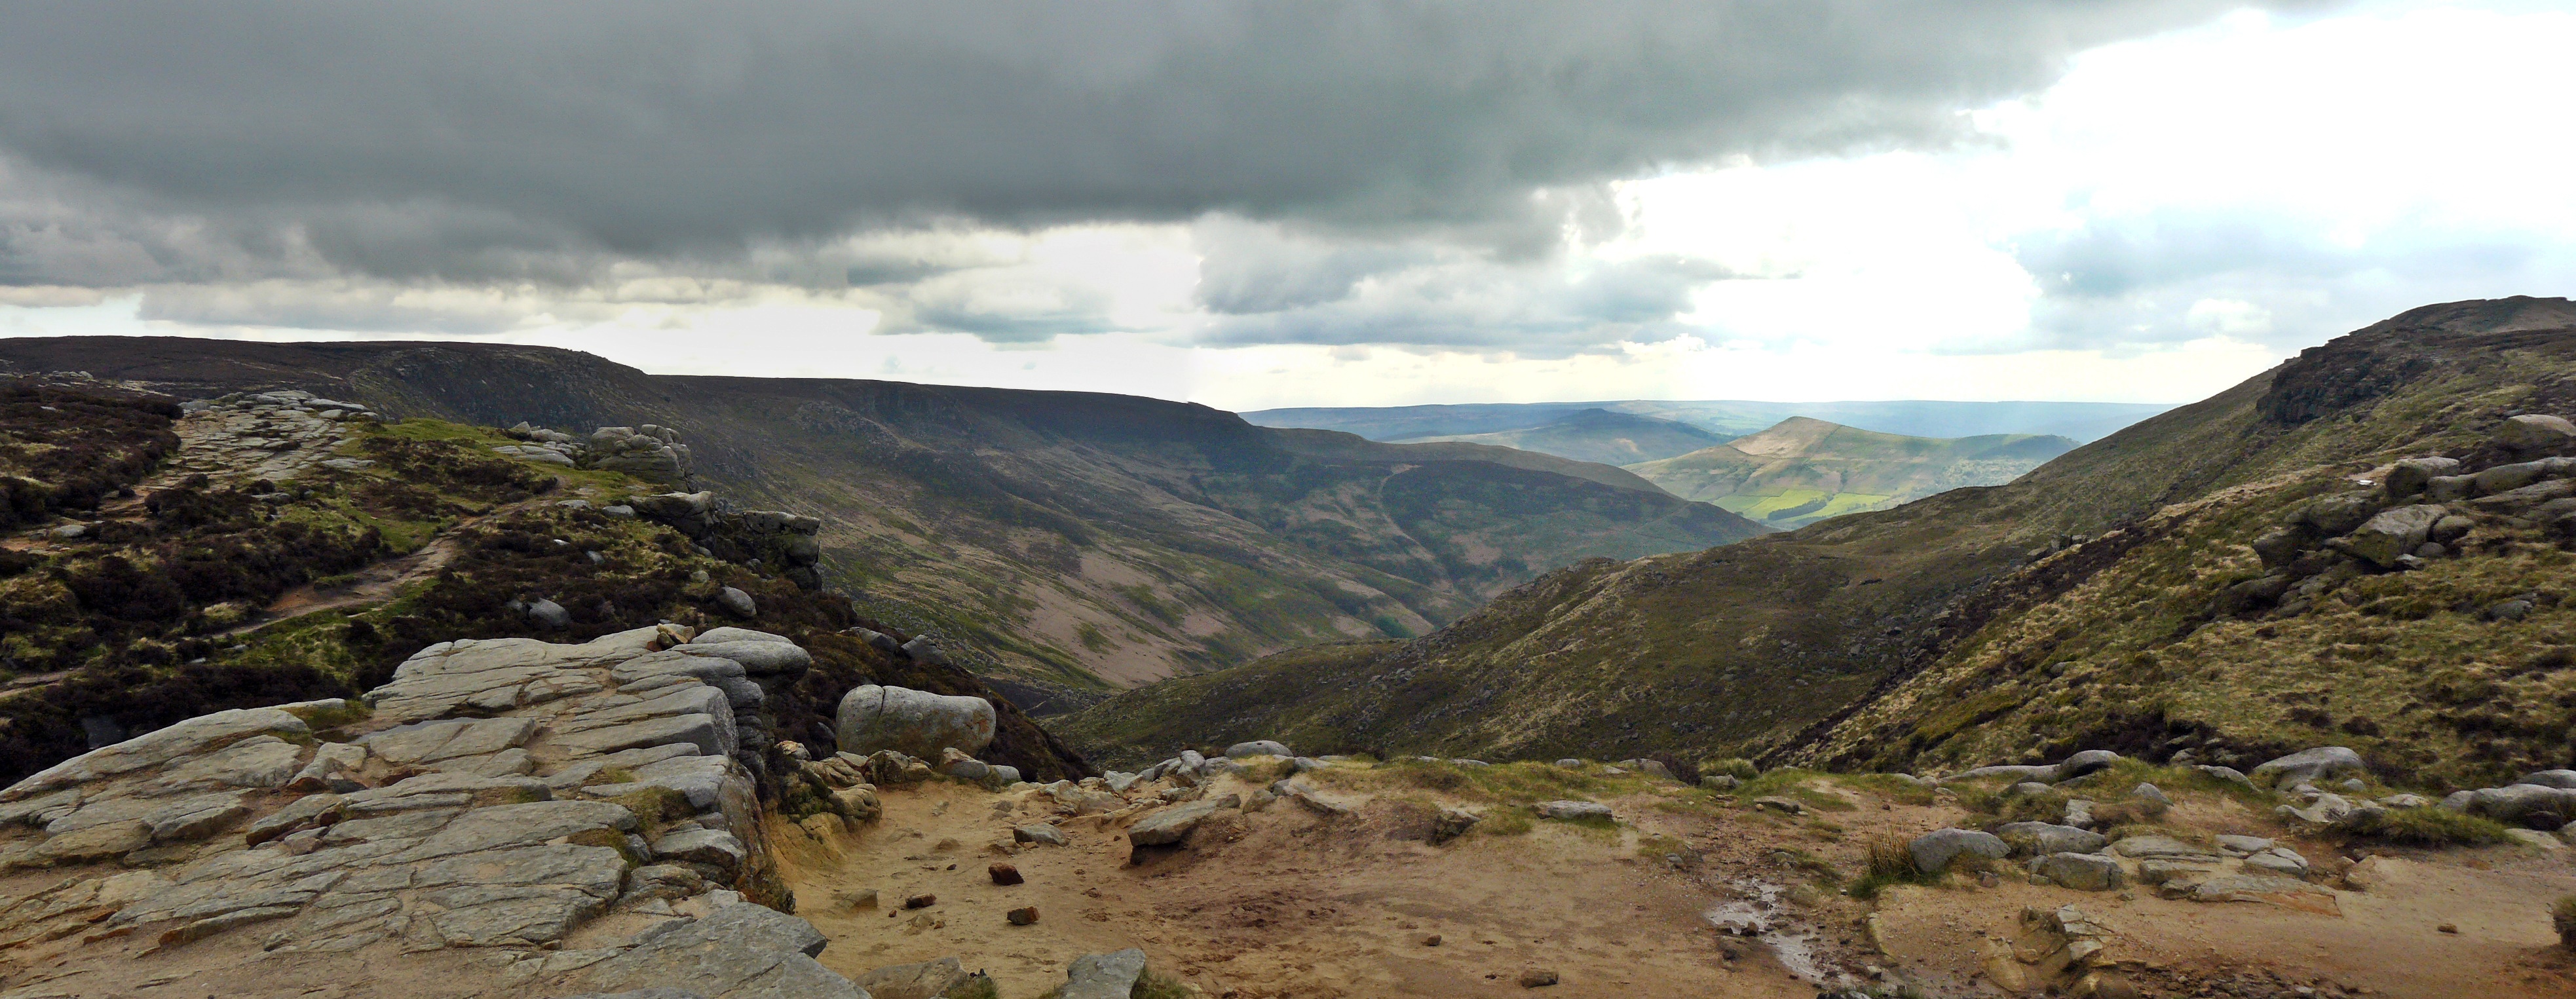
moorland, clouds, hills, cloud, sky, mountain, natural landscape, bedrock, landscape, formation, grassland, tree, slope, hill, road, outcrop, plant, plateau, valley, mountain range, lake district, massif, grass, horizon, cumulus, escarpment, badlands, shrubland, chaparral, loch, reservoir, soil, trail, rock, wadi, steppe, fault, makhtesh, summit, Raised beach, tundra, erosion, mountain pass